Seigneur of Augrès

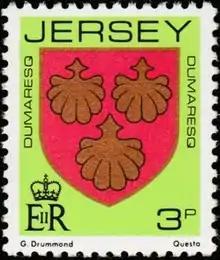

The Seigneur of Augrès is a noble title in Jersey, which still follows the Norman system. They traditionally lived in Les Augrès Manor, which was actually in the fief of Diélament and not Augrès.